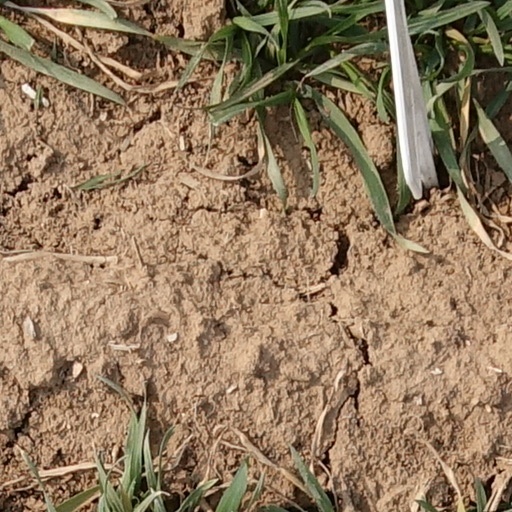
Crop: wheat